Seals in the Sinosphere

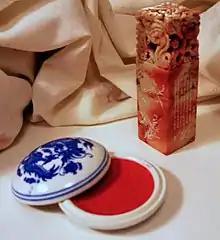
Chinese seal and red seal paste.

There are two types of seal paste (to make the impression) depending on what base material they are made of. The standard colour is vermilion red (or lighter or darker shades of red) but other colours can be used such as black, navy, etc. for specific purposes.